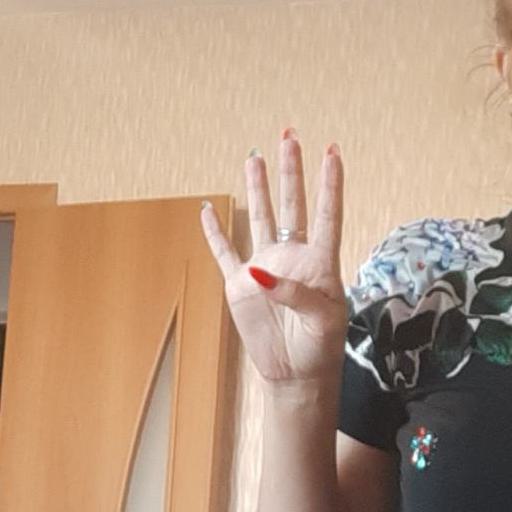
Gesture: four